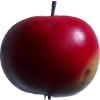
Label: Apple 11